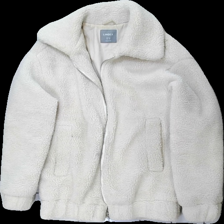
View: front
Type: Jacket
Category: Ladies
Brand: Lindex
Colors: White
Material: 100% polyester
Pattern: Other
Cut: C-collar
Size: XS
Season: All
Stains: Minor
Damage: smuts fläckar
Damage location: top center
Damage 2: vågig dragkedja
Damage 2 location: middle center
Damage 3: smuts fläckar och nopprigt
Damage 3 location: bottom center
Price range: <50
Recommended usage: Export
Description: luddig jacka med silvrig dragkedja